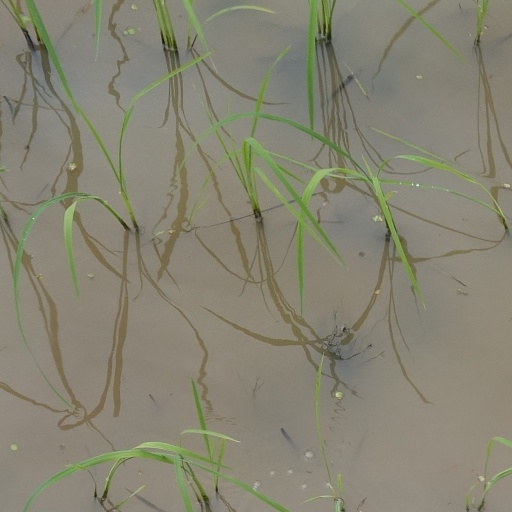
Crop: rice